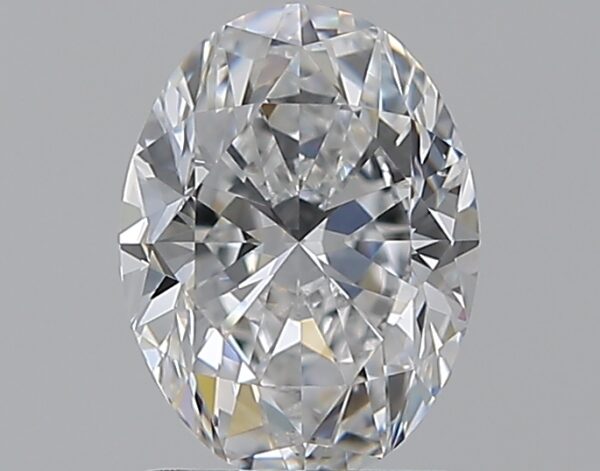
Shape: oval
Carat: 1.2
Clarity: VS2
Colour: D
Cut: VG
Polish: EX
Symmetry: VG
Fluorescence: F
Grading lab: GIA
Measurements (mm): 7.8 x 5.86 x 3.86